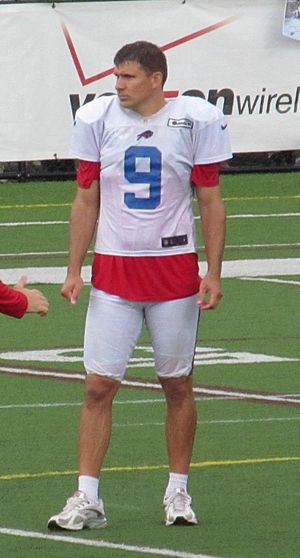
Rian Lindell
Rian Lindell er en amerikansk footballspiller. Han har tidligere spillet en årrække i NFL, hvor han blandt andet i ti år repræsenterede Buffalo Bills.